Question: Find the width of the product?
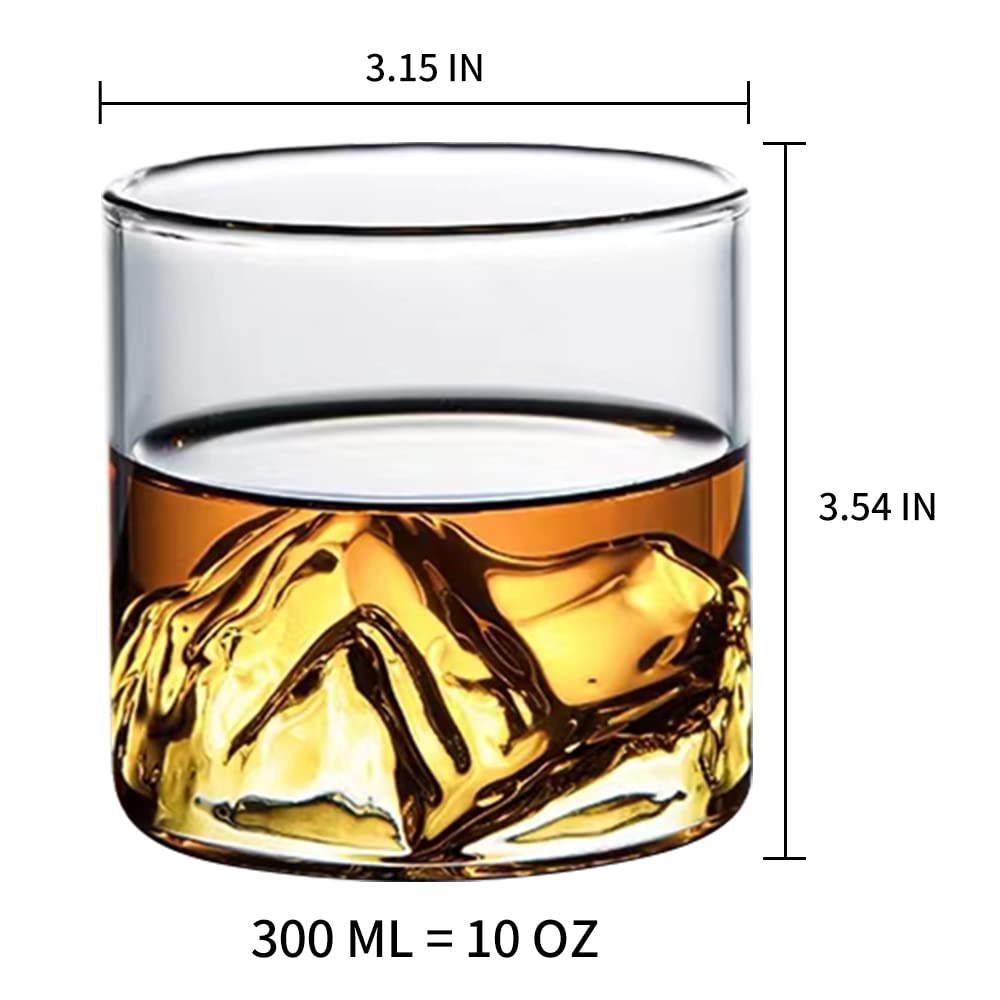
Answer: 3.15 inch